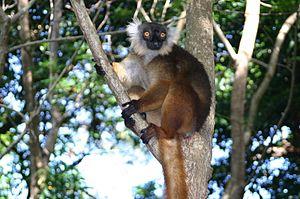
Eulemur est un genre de primates lémuriformes de la famille des Lemuridae. Comme tous les lémuriens, ses représentants sont endémiques de Madagascar et des îles attenantes.
Le terme maki désigne plusieurs espèces appartenant à différents genres de mammifères à museau allongé, au pelage épais et laineux et à queue longue et touffue, qui vivent à Madagascar et sur les îles attenantes.